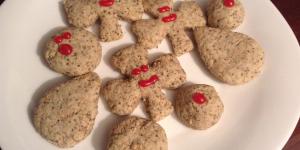
galletas de amaranto